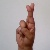
The image shows a hand gesture representing the letter 'R' in Indian Sign Language.